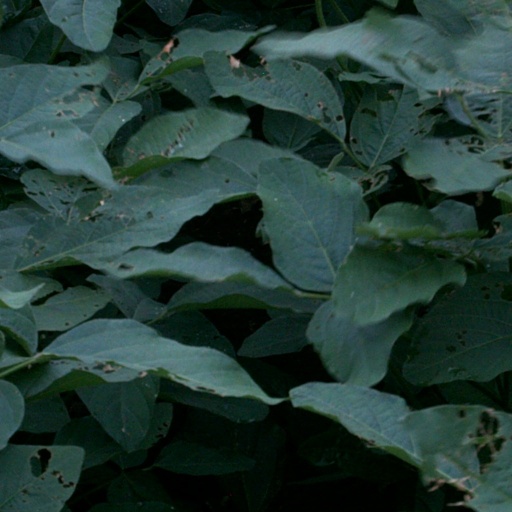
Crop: soybean